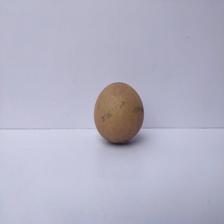
Size: Large